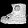
Label: Ankle boot